Sō Takeyuki

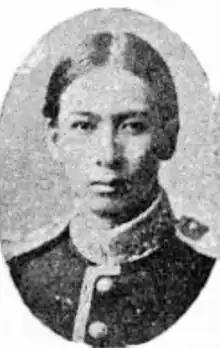
1931

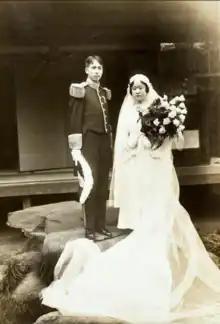
Takeyuki and his wife

Sō was born Kuroda Takeyuki (黒田 武志) on 16 February 1908 as the only son of aristocrat Kuroda Yoriyuki, a self-made lawmaker who was also the judge of the Nagasaki and Yokohama courts. His mother was Kuroda Reiko, the daughter of Kuroda Naoyasu, Lord of Kururi, Kazusa (now Chiba Prefecture). Originally, Kuroda was the sixth son of Yoshiyori, the Lord of Tsushima, but when his wife's father passed away without a son in 1884, he became the heir to the Kuroda family instead. Kuroda died of illness in 1917 when Takeyuki was eight years old.